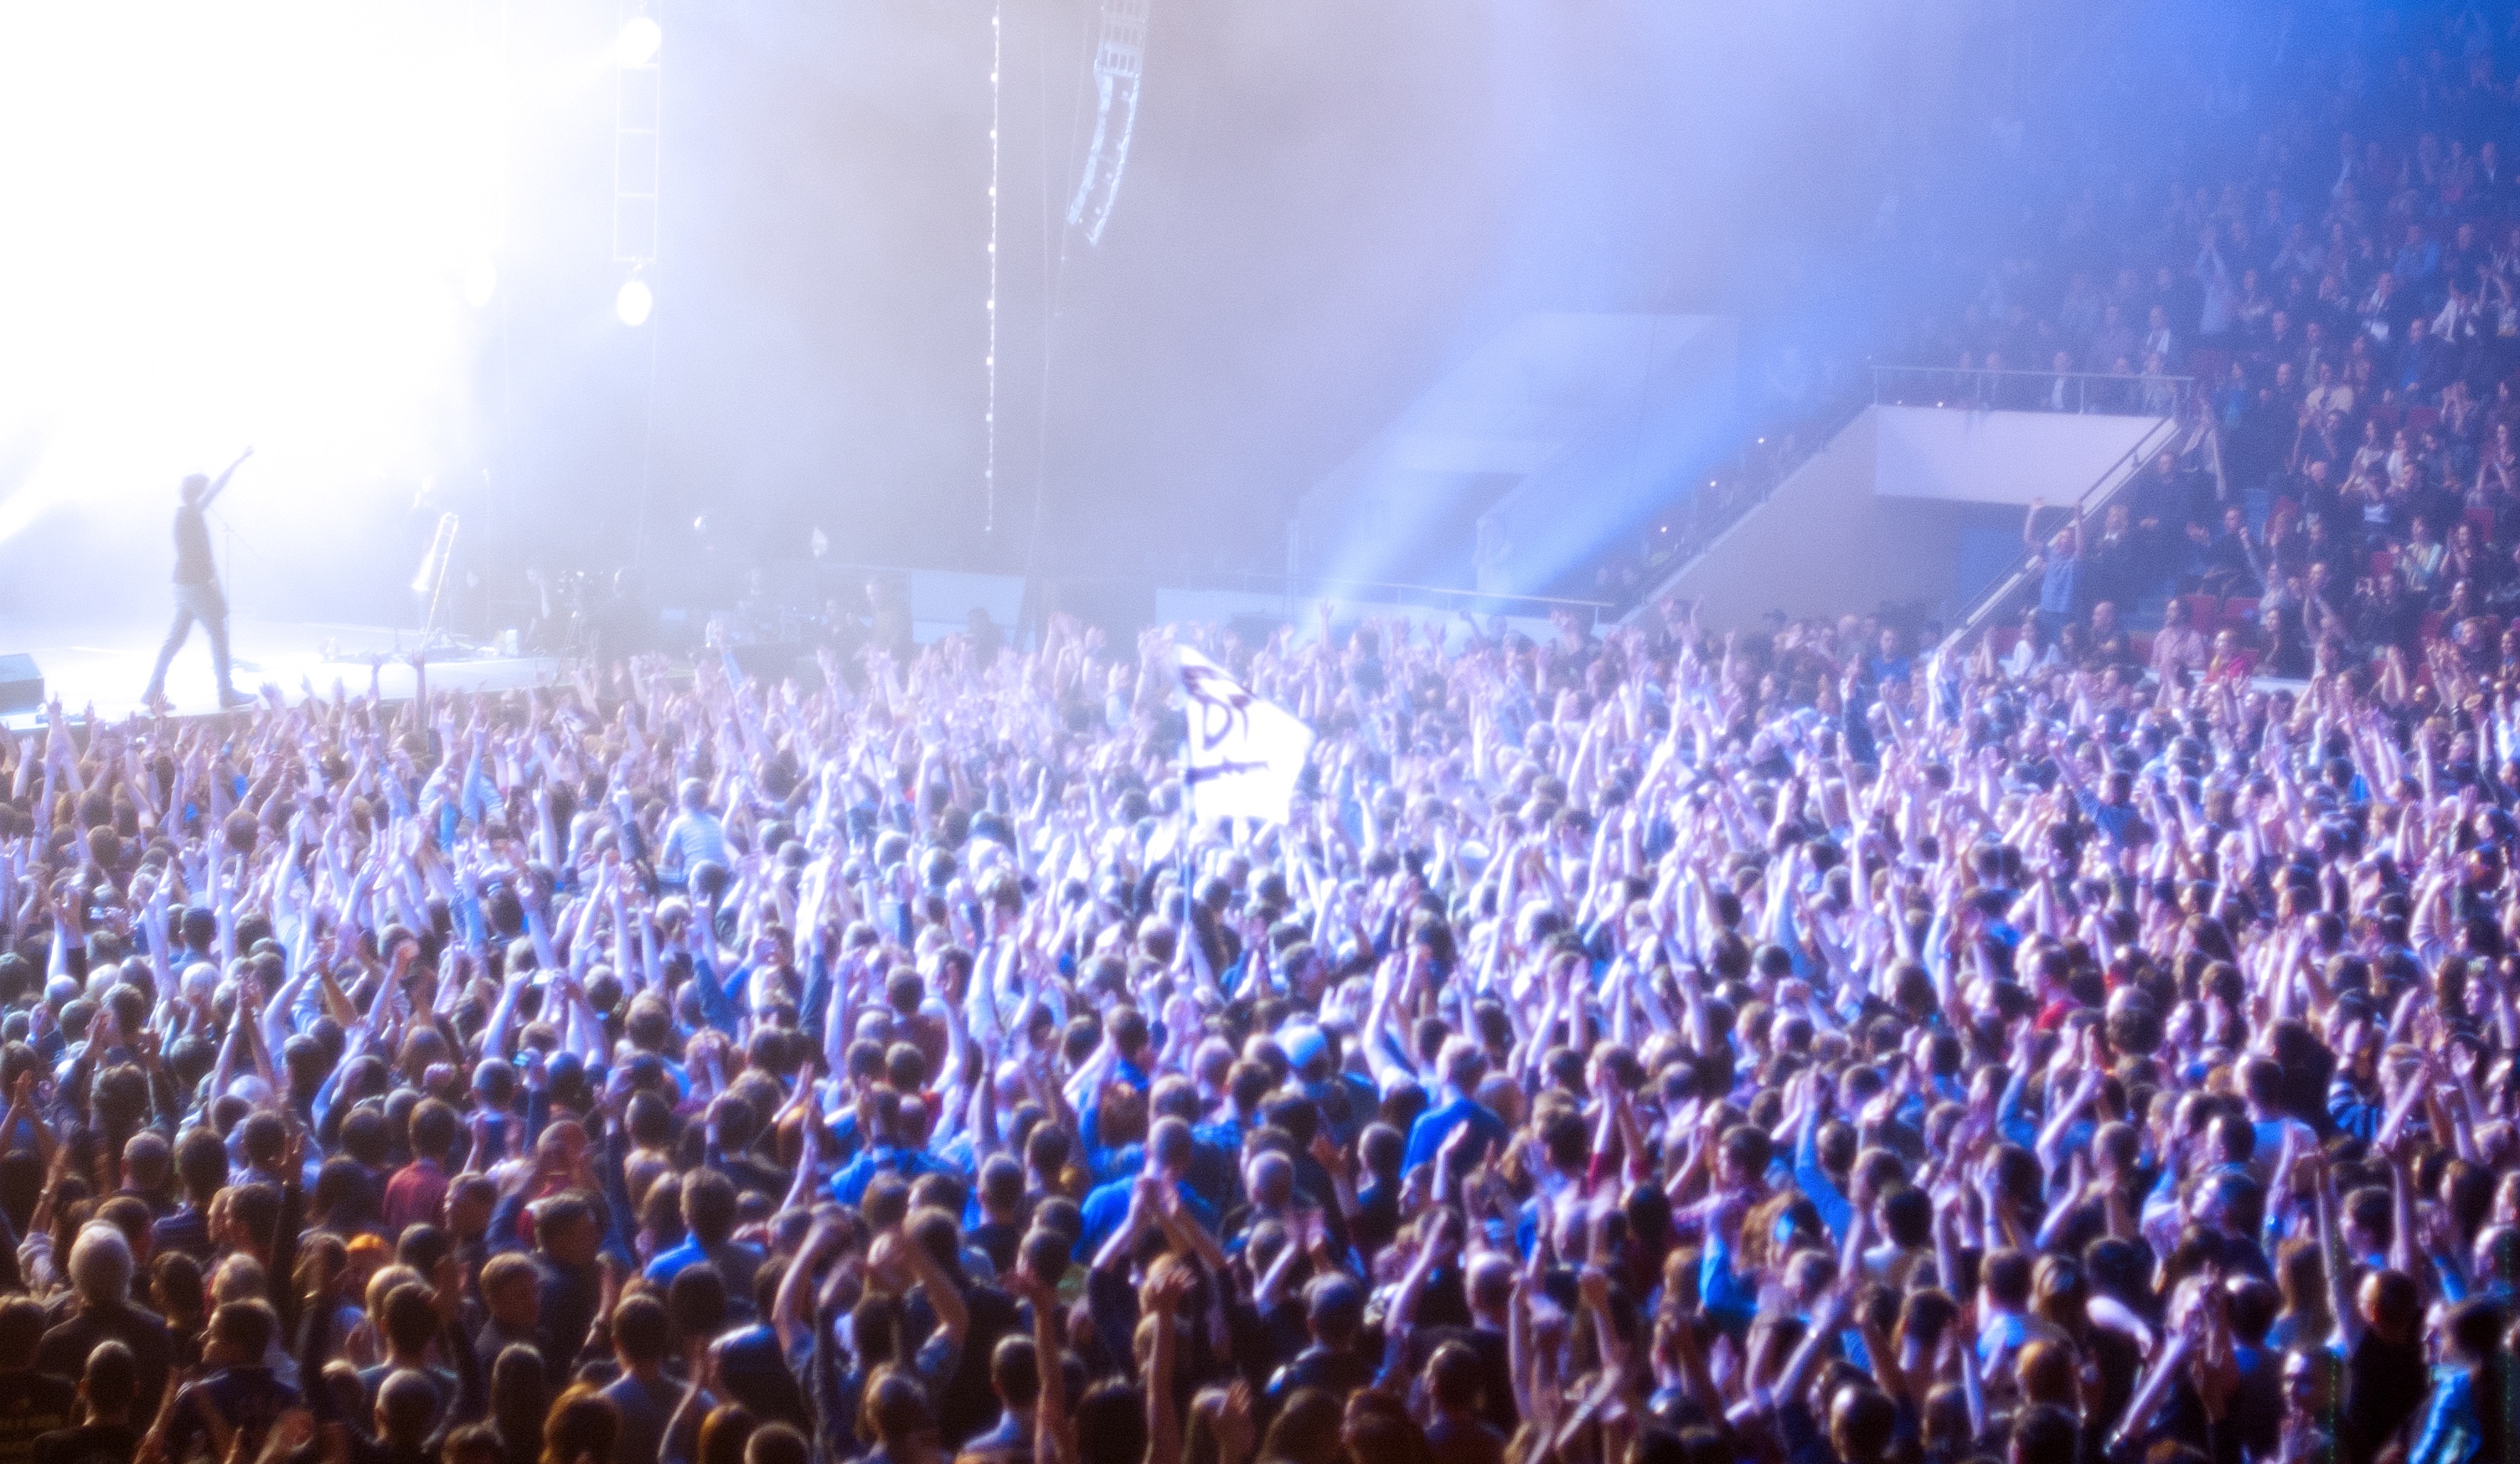
people, crowd, concert, audience, stage, performance, entertainment, performing arts, rock concert, musical theatre